Life of Christ in art

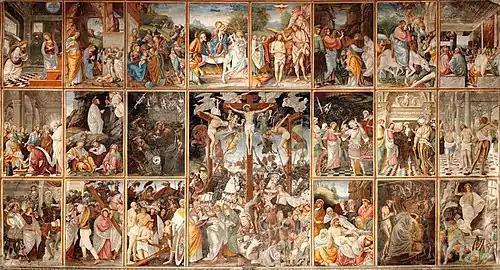
16th-century Italian cycle in fresco by Gaudenzio Ferrari with 21 scenes from Annunciation to Resurrection: Top row: Annunciation, Nativity, Visit of the Three Magi, Flight to Egypt, Baptism of Christ, Raising of Lazarus, Entry to Jerusalem, Last Supper. Middle row: Washing of feet, Agony in the Garden, Arrest of Christ, Trial before the Sanhedrin, Trial before Pilate, Flagellation. Bottom row: Ecce homo, Carrying the cross, Christ falls, Crucifixion, Deposition from the cross, Harrowing of Hell, Resurrection.

The life of Christ as a narrative cycle in Christian art comprises a number of different subjects showing events from the life of Jesus on Earth. They are distinguished from the many other subjects in art showing the eternal life of Christ, such as Christ in Majesty, and also many types of portrait or devotional subjects without a narrative element.